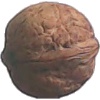
Label: walnut